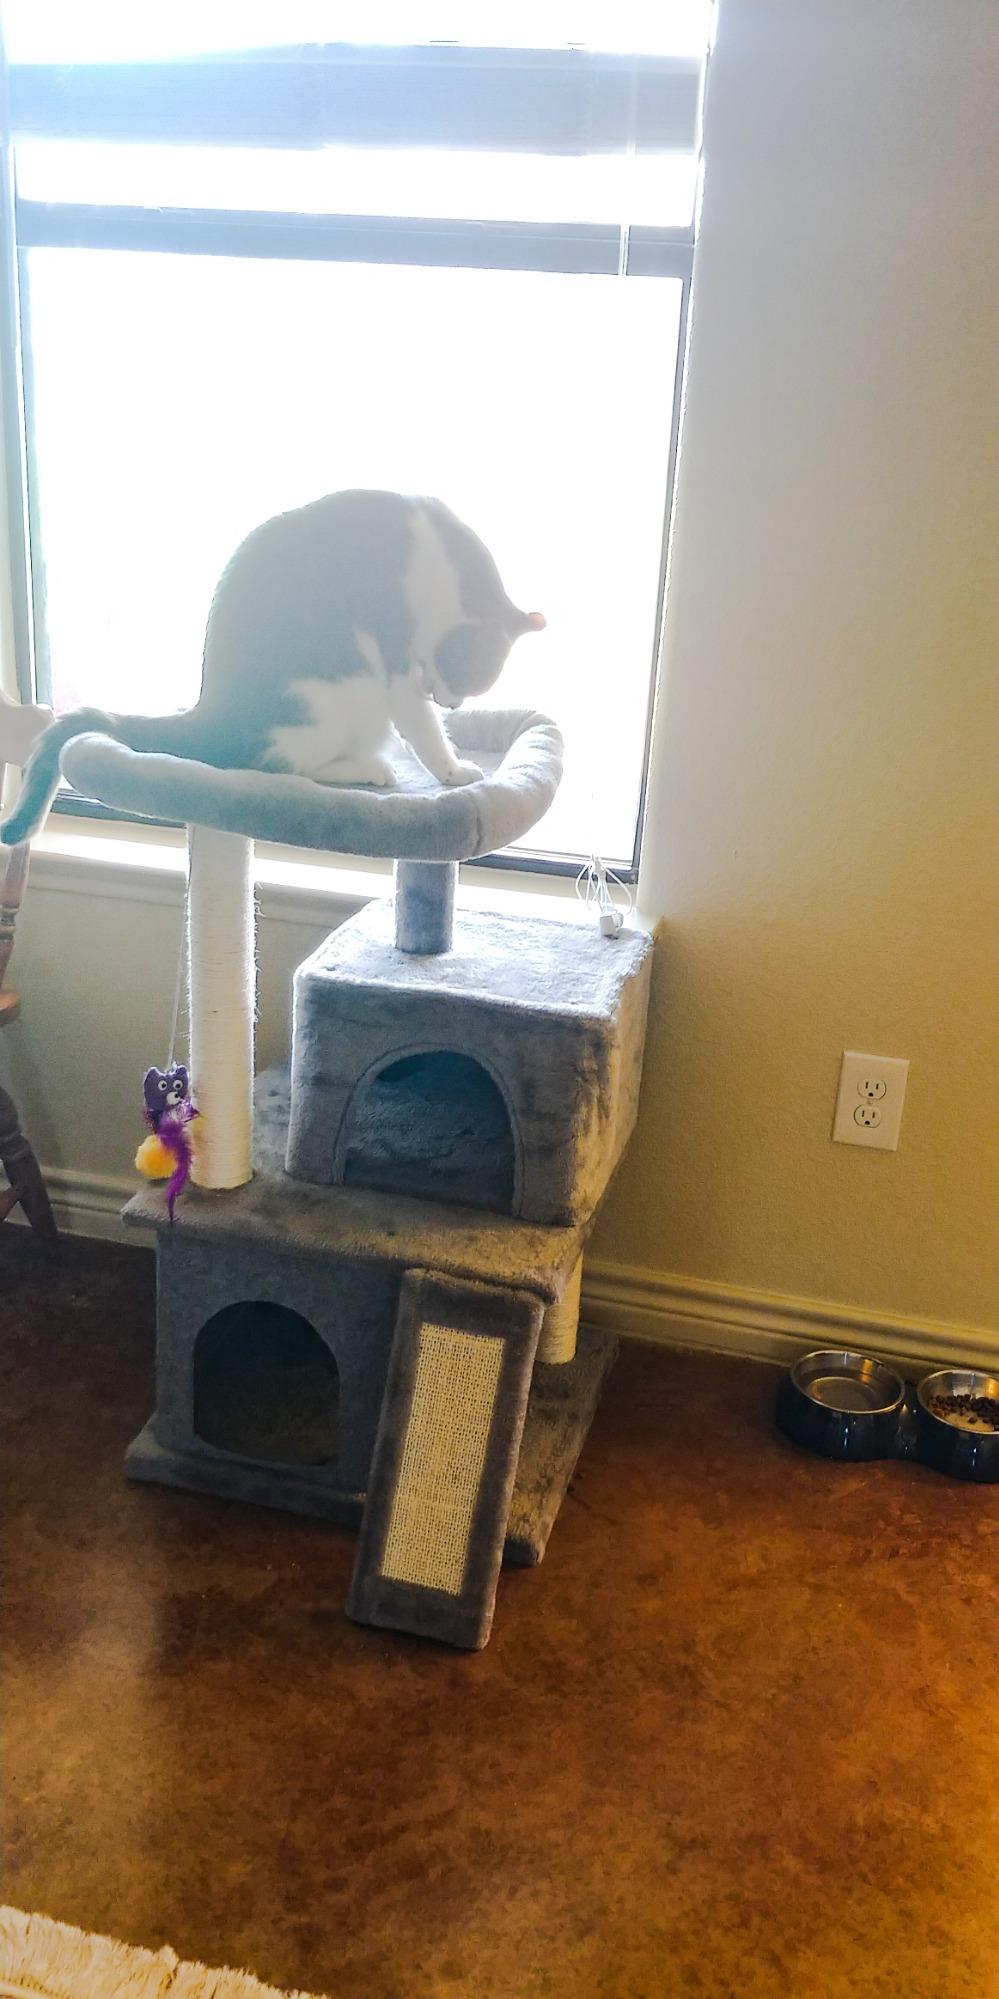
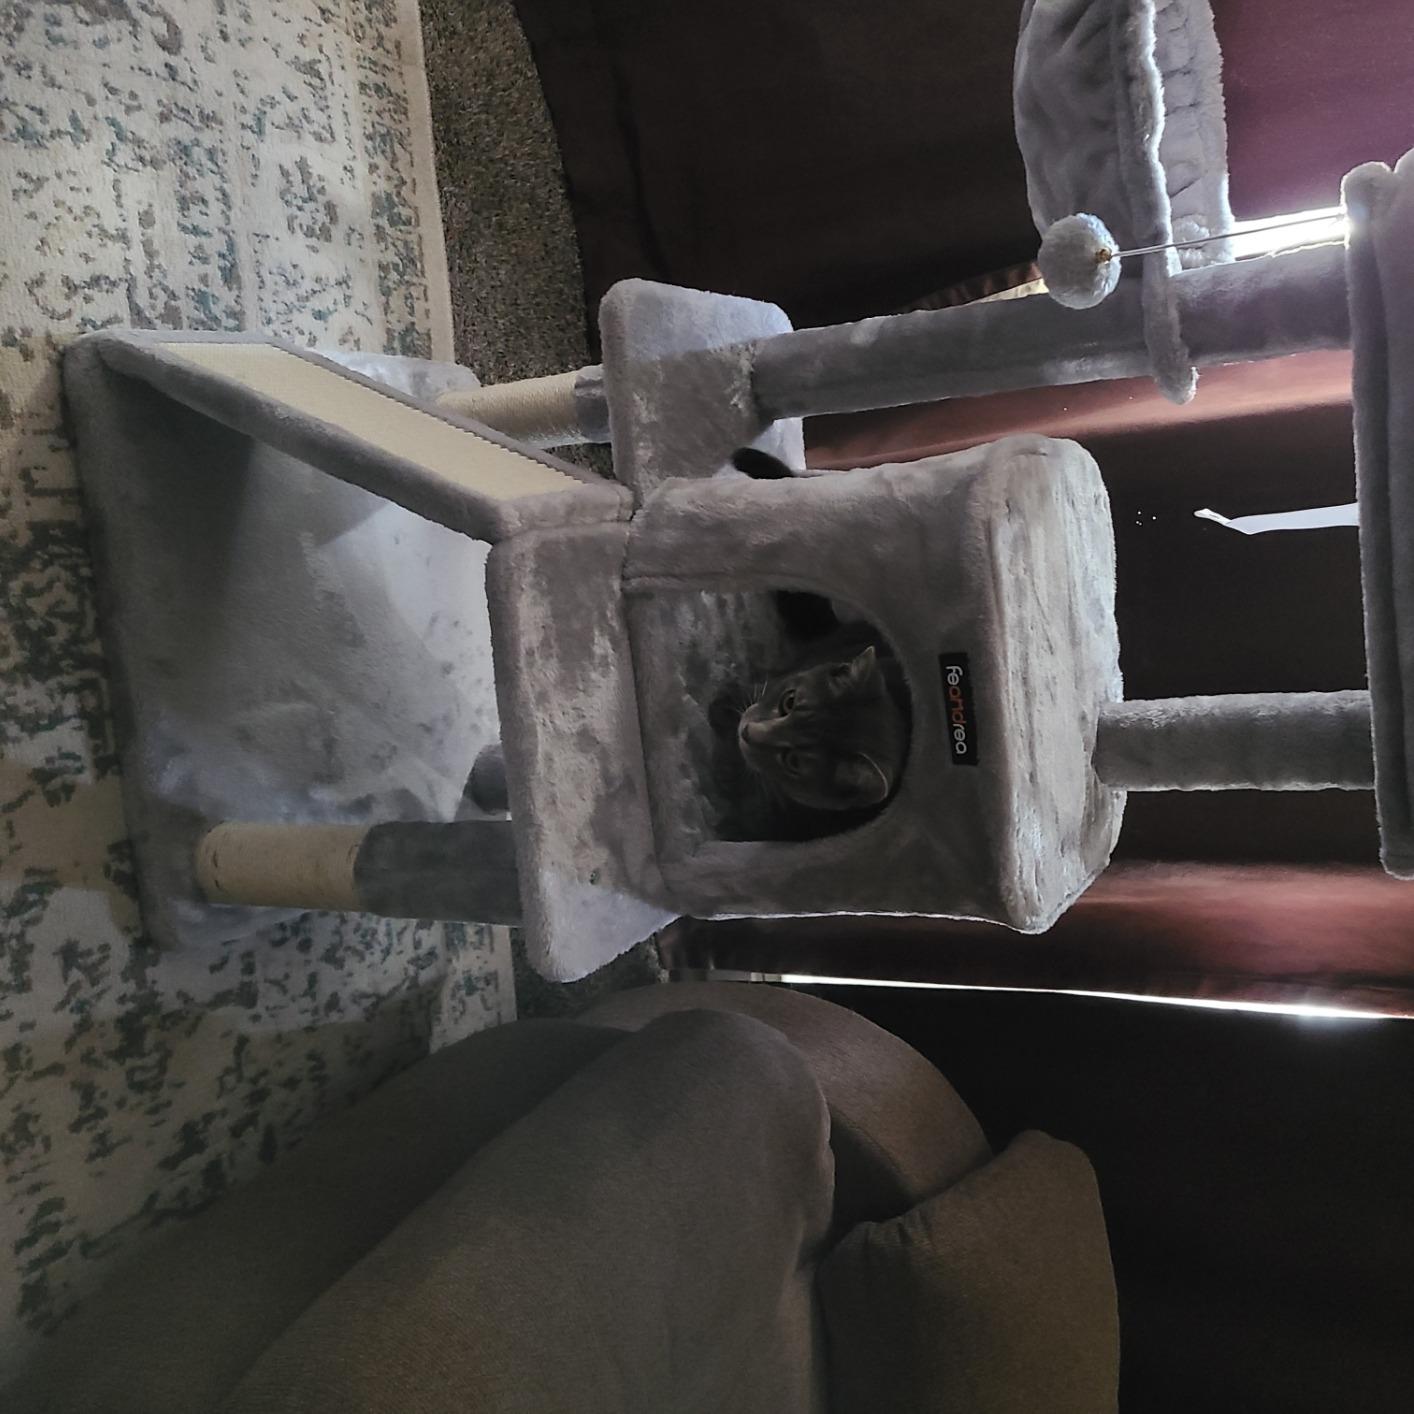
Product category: items_cat tree
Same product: no